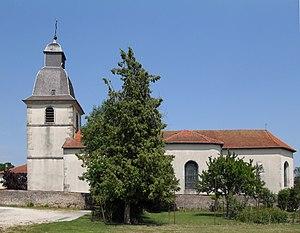
L'église Saint-Quentin d'Houécourt
Houécourt est une commune française située dans le département des Vosges, en région Grand Est.